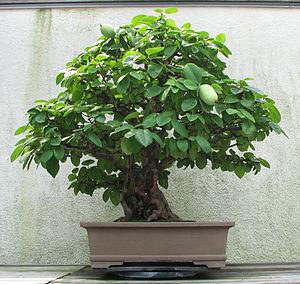
Le cognassier de Chine est la seule espèce du genre Pseudocydonia. Elle est originaire des provinces du Sud-Est de la Chine où elle pousse jusqu'à 1 000 mètres d'altitude.